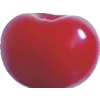
Label: cherry_sour